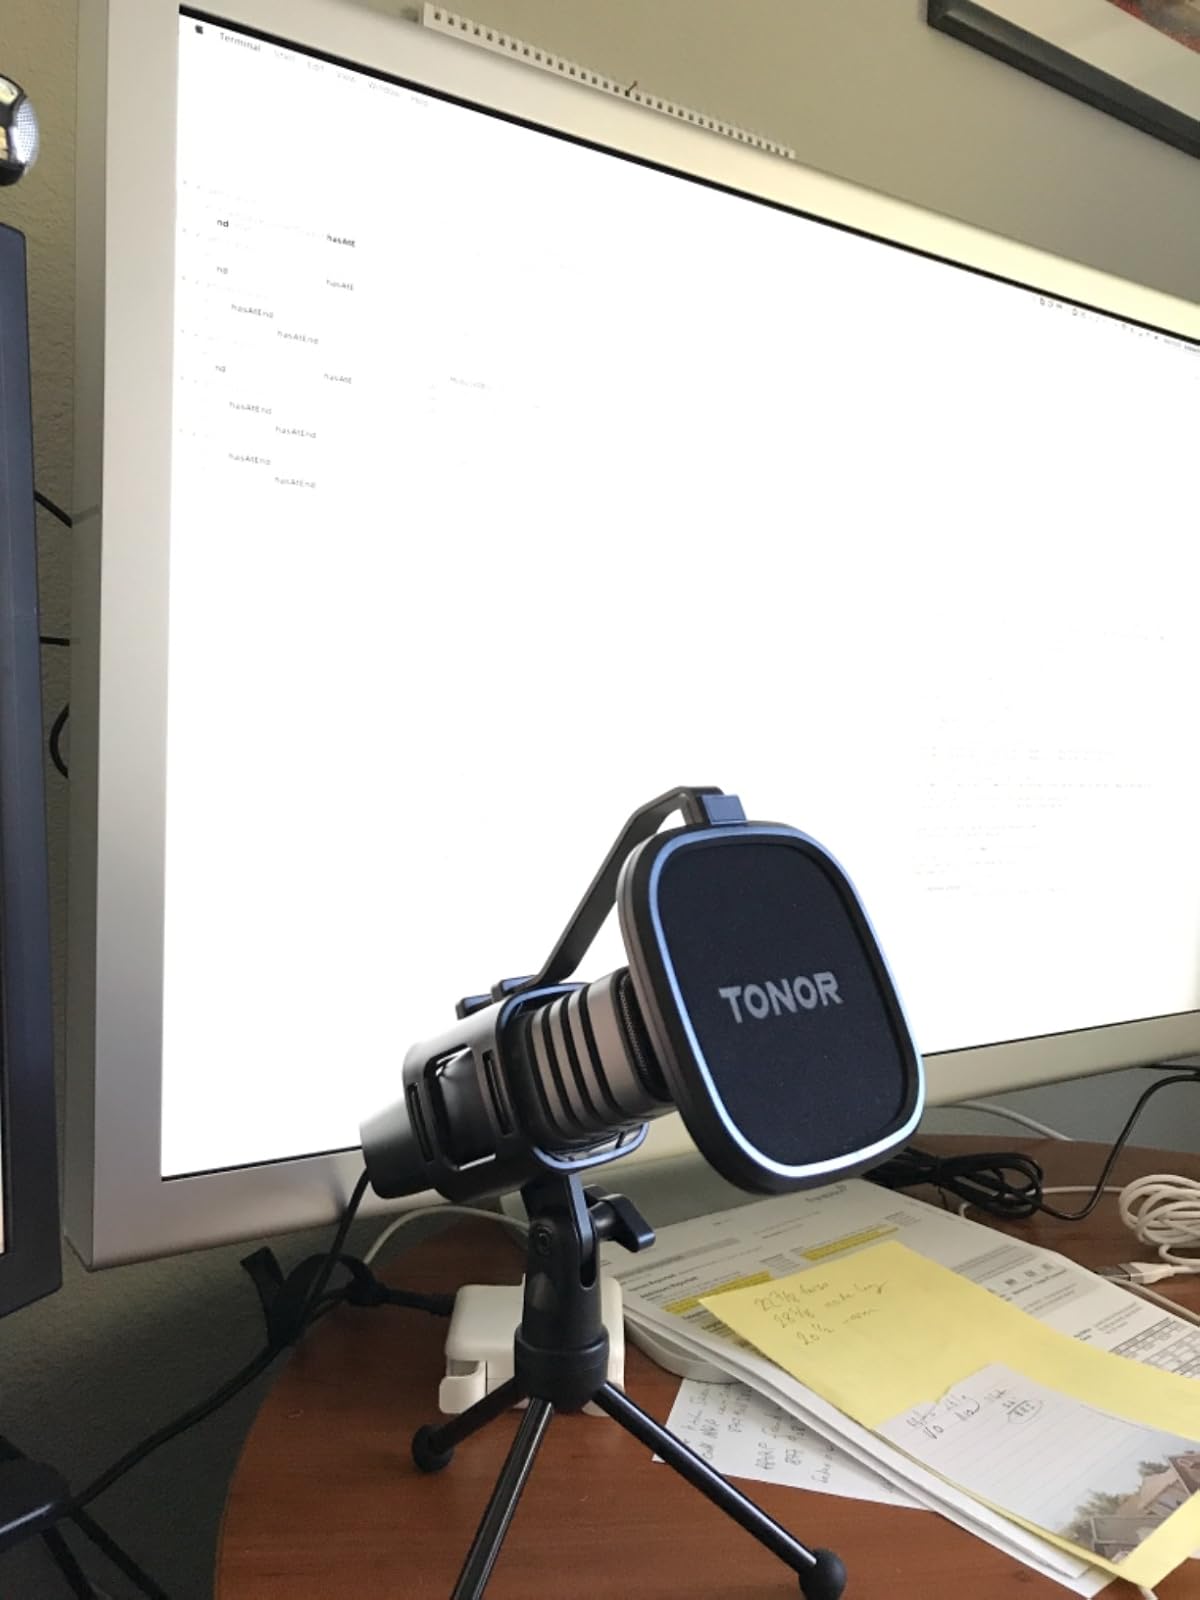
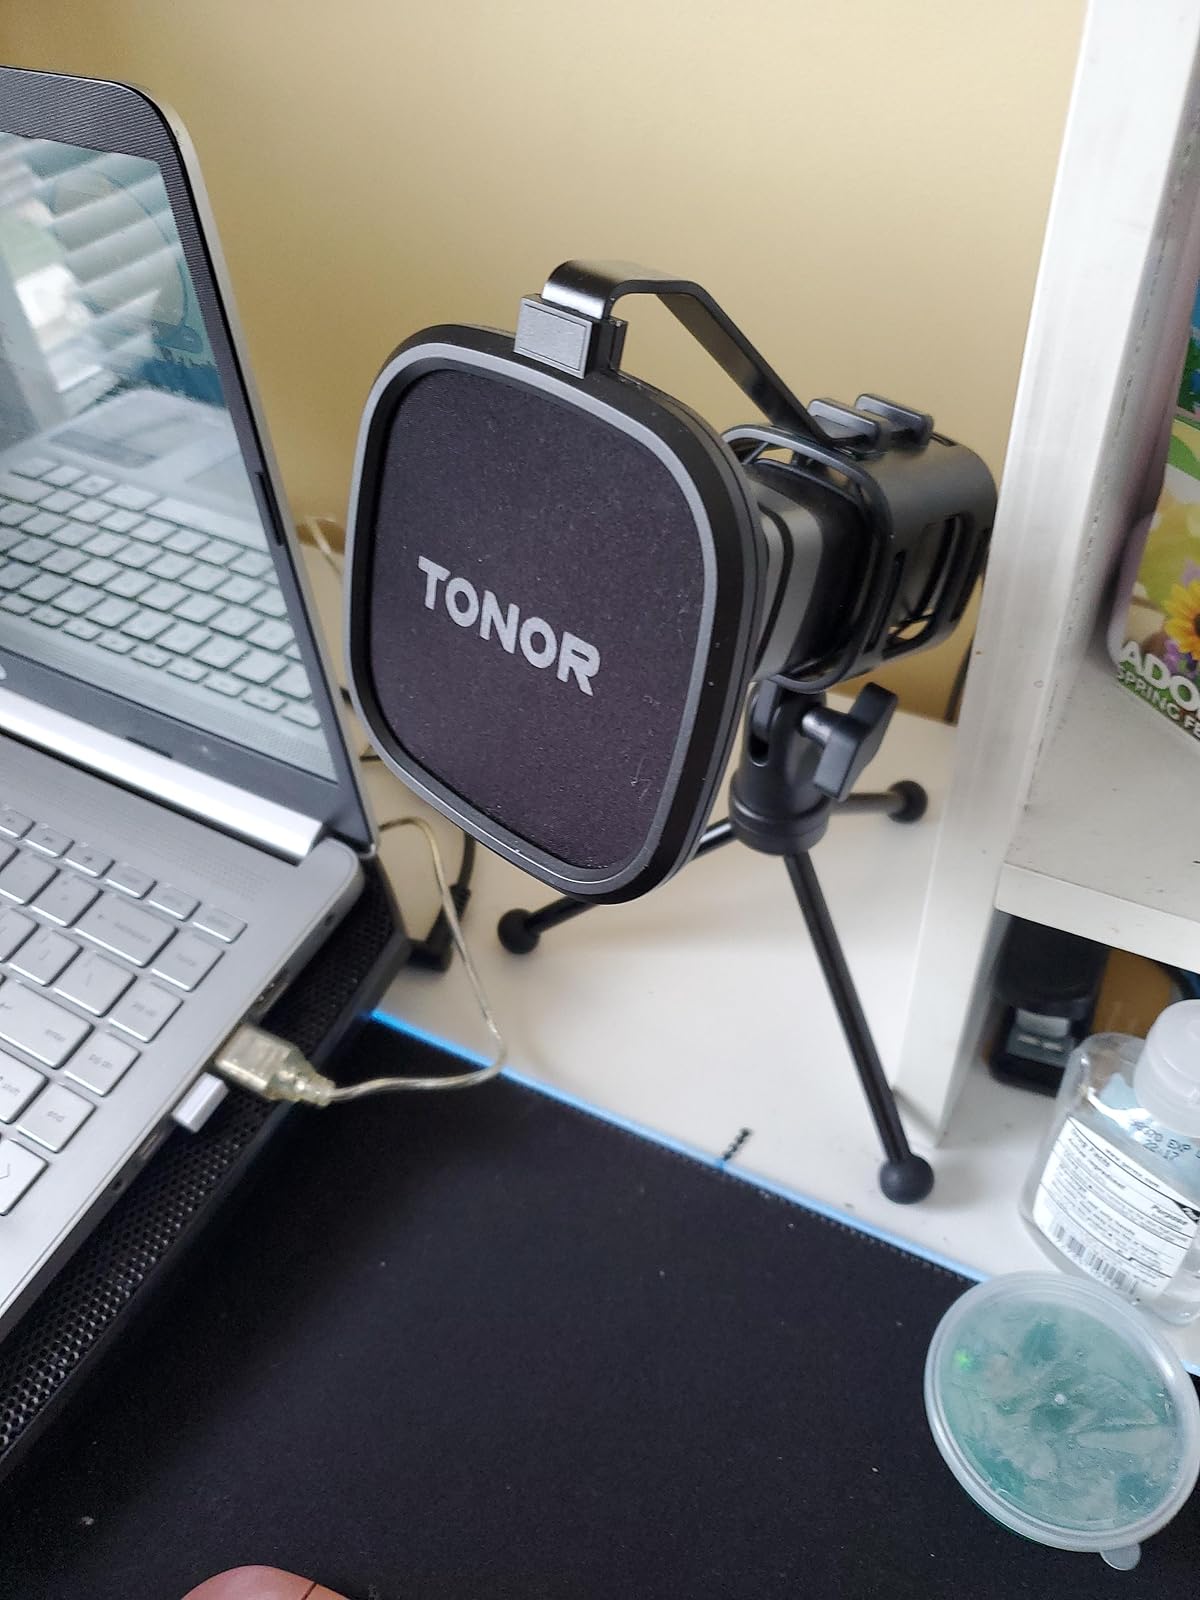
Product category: microphone
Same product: yes